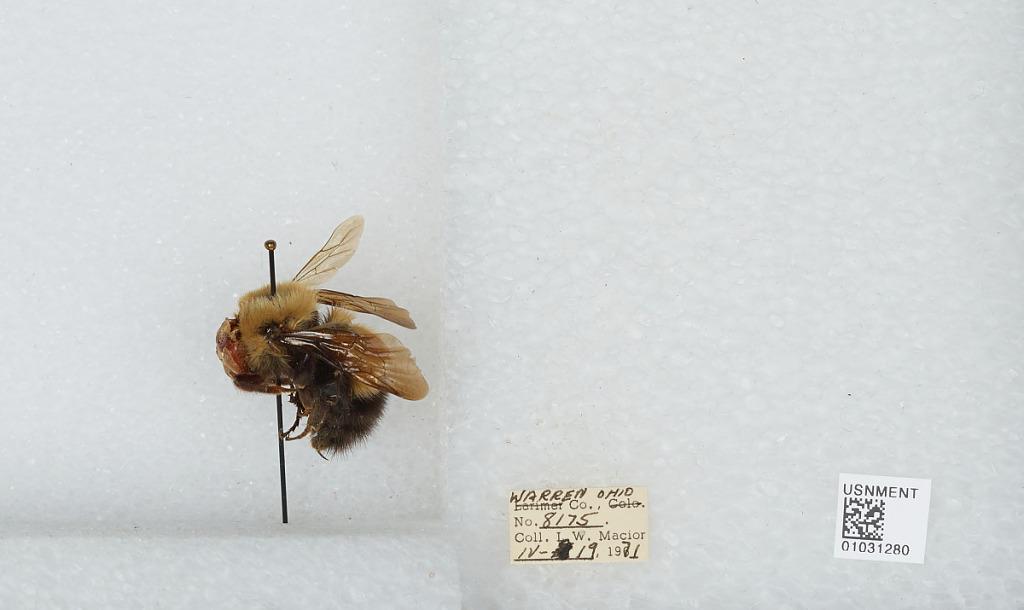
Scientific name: Bombus (Pyrobombus) perplexus Cresson
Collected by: L. Macior
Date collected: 1971-4-19
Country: United States
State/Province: Ohio
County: Warren
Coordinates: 39.4242, -84.1856